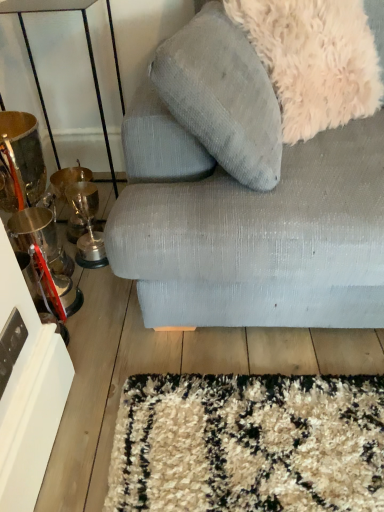
Question: Locate the textured gray couch at upper right in the image.
Answer: [(0.682, 0.471)]